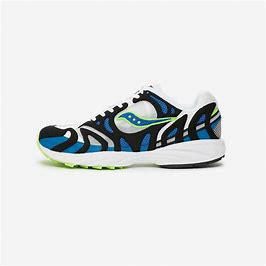
Brand: Saucony
Model: Azura